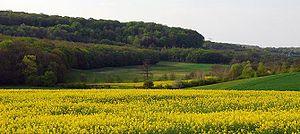
Paysage vigy
Vigy est une commune française du département de la Moselle. C’est un village fleuri situé dans un cadre forestier protégé, possédant un riche patrimoine architectural rural. Vigy constitue un chef-lieu de canton. Ses habitants s’appellent les Torlas.